Dongri to Dubai: Six Decades of the Mumbai Mafia

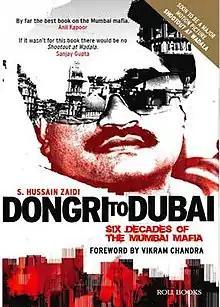
Cover art of the Book

Dongri to Dubai: Six Decades of the Mumbai Mafia is a book by former investigative journalist Hussain Zaidi published in 2012. The book traces the evolution of the Mumbai mafia from a group of thugs and smugglers to the present day mafia dons of organised crime. It traces the journey of Dawood Ibrahim from the by-lanes of Dongri where he first cut his teeth in crime, to Dubai, where he eventually established his empire.